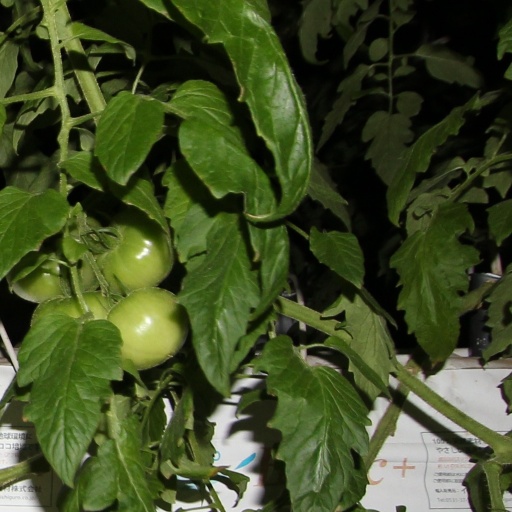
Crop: tomato